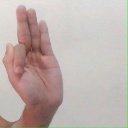
अक्षर: फ